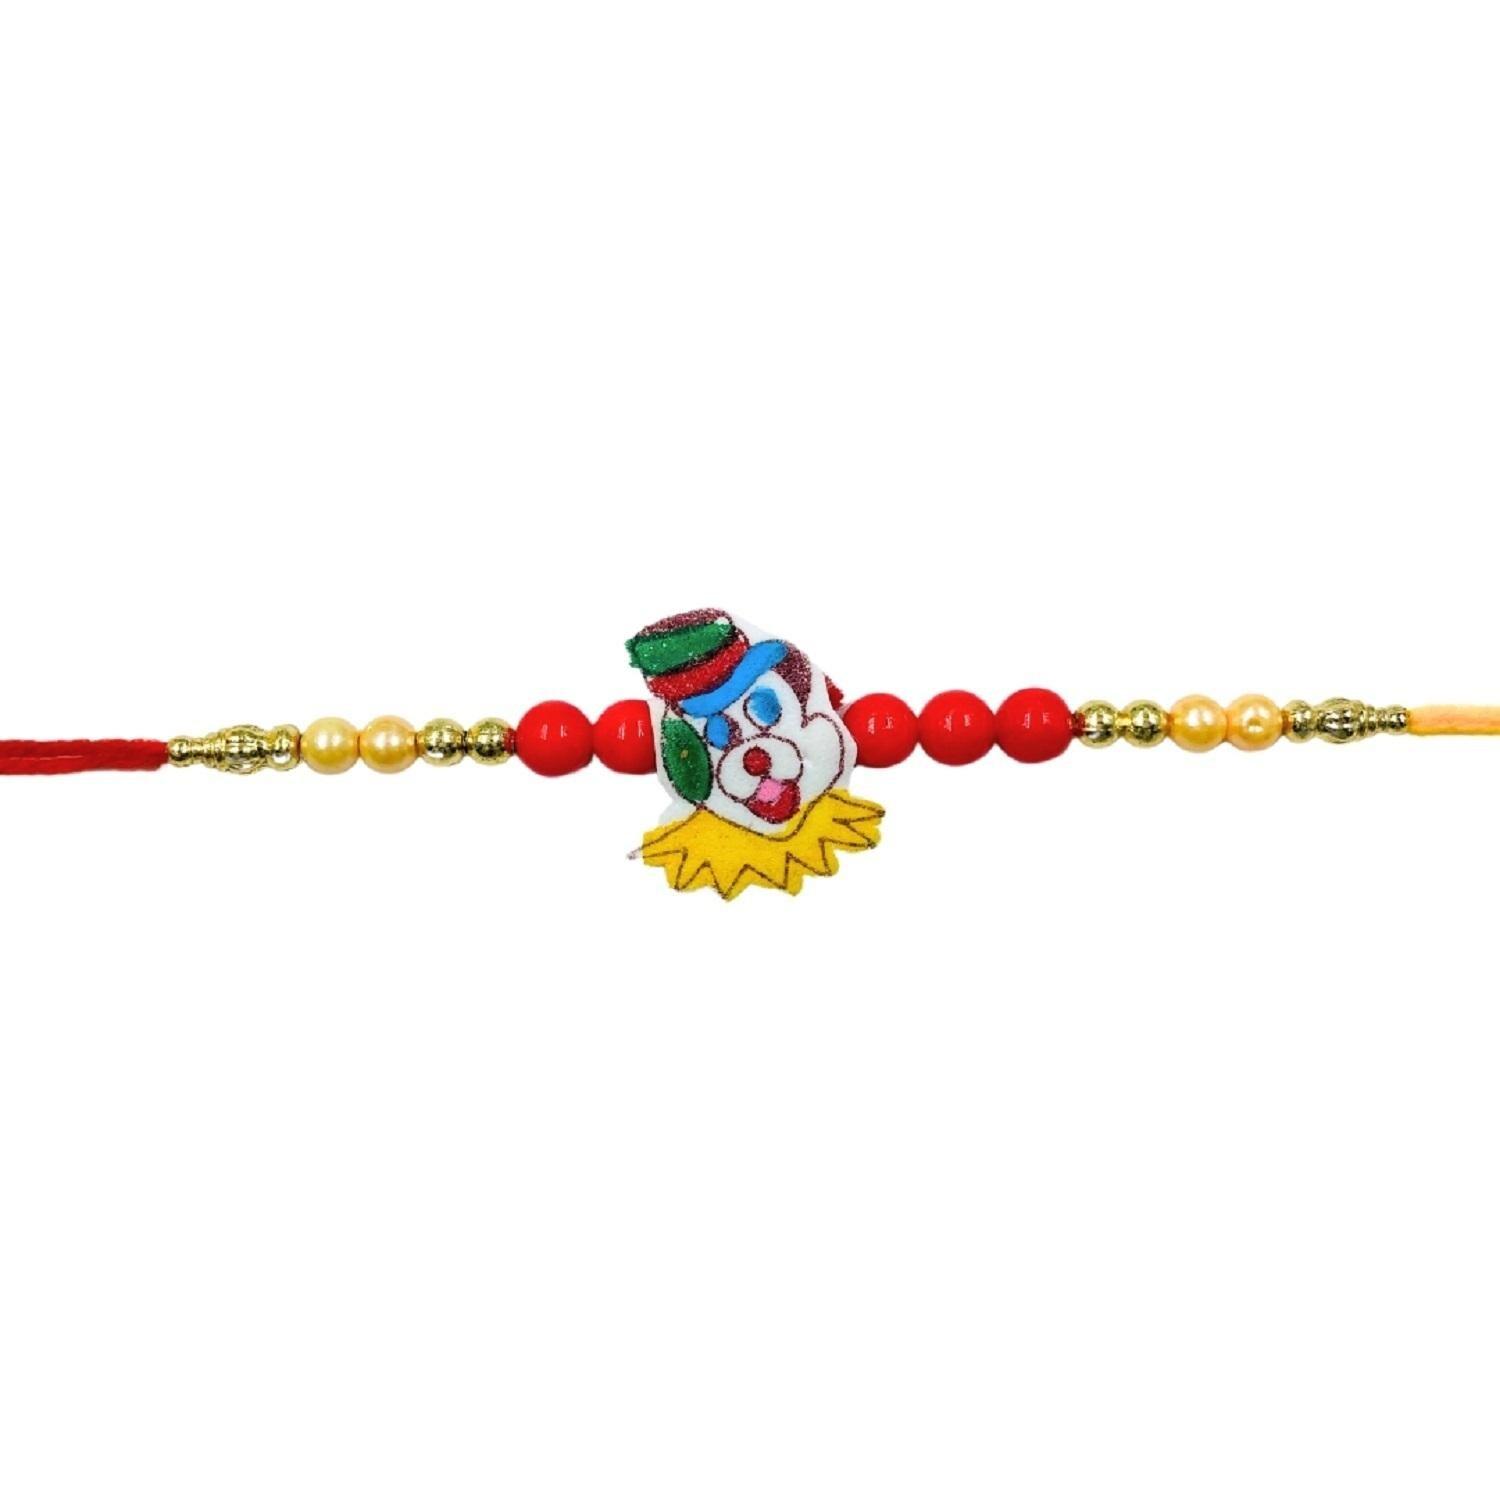
VIBRANCE Traditional Joker Face Rakhi for Raksha Bandhan.
Type: Rakhis
Brand: VIBRANCE
Price: Rs. 199
 Raksha Bhandan is a celebration of the bond between a brother and sister. We specialize in creating unique rakhi designs for every brother and sister. Our rakhi collection ranges from traditional to modern designs, all of which are handcrafted with love and care. We strive to make each Raksha Bhandan special for our customers by providing the perfect rakhi for their loved ones. With our wide range of designs and styles, you can find the perfect rakhi for your brother or sister. Shop with us today to make your Raksha Bhandan magical.The design of the delivered product or parts of it may vary slightly from what is shown in the image.
Features: Hand crafted pearl and crystal studded rakhi Multicolor Rakhi,Special Multi colour Designer Rakhi for Brother / Bhabhi / Kids,Includes roli chawal and free greeting card,Rakshabandhan Special Card,Comes with Roli Chawal & Best Wishes Greeting Card in best packaging